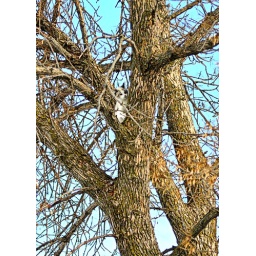
Torti cat stuck in tree